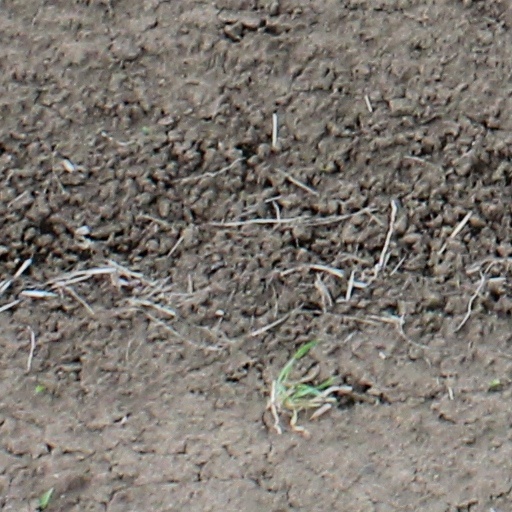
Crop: wheat